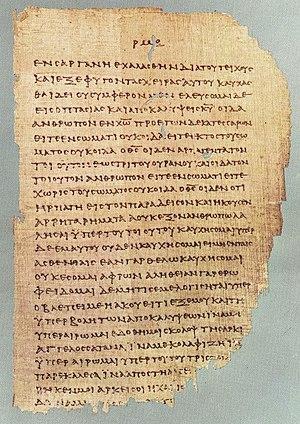
La Phénoménologie de la vie religieuse, titre choisi par Martin Heidegger lui-même, correspond au volume 60 de la Gesamtausgabe, l'édition intégrale des œuvres du philosophe. Cet ouvrage regroupe trois séries de textes de la première période d'enseignement du philosophe, couvrant les années 1918-1919 à 1920-1921. Dans l'ordre d'exposition : tout d'abord, un cours intitulé Introduction à la phénoménologie de la religion professé durant le semestre d'hiver 1920-1921 à Fribourg et centré sur les « Épîtres de Saint Paul » ; puis le cours sur Augustin et le néoplatonisme professé au semestre d'été 1921 ; enfin la charpente d'un cours sur les Fondements de la mystique médiévale, élaborations et esquisses en vue d'un cours annoncé pour le semestre d'hiver 1919-1920, mais qui ne fut pas donné. Étienne Pinat dans son compte rendu chez Actu Philosphia souligne le double intérêt de cette étude sur la genèse d'Être et Temps et le rapport de l'auteur au christianisme.
La datation de la Bible consiste à déterminer la période de composition et de rédaction de chaque livre qui la compose, et si possible de chaque unité textuelle composant ces livres.
Le christianisme d'avant Nicée est l'histoire chrétienne jusqu'au premier concile de Nicée, c'est-à-dire la période allant de l'âge apostolique du premier siècle, vers 100 apr. J.-C., à Nicée en 325.
L'Épître aux Hébreux est un livre du Nouveau Testament rédigé en grec et intitulé « Πρὸς Ἑϐραίους ». Elle est censée s'adresser à des « Hébreux » mais l'identité de ces destinataires offre matière à discussion, si tant est qu'il s'agisse d'une véritable lettre. Là n'est pas son seul paradoxe.
L’Église catholique, ou sainte Église catholique, apostolique et romaine, est l'institution rassemblant l'ensemble des catholiques, c'est-à-dire tous les chrétiens en communion avec le pape et les évêques. En plus d'être l'ensemble des baptisés, elle est aussi une institution et un clergé organisés de façon hiérarchique. Pour les catholiques, Jésus-Christ est le chef de l'Église.
La littérature byzantine peut être définie comme l’ensemble des ouvrages écrits en grec médiéval dans l’Empire romain d’Orient, entre 330 et 1453 ap. J.-C. Basée sur l’héritage politique de Rome, elle fut influencée tant par les héritages grec et chrétien que par le contexte culturel du Proche-Orient. On peut y distinguer cinq grandes périodes : celle de la tradition antique qui fut suivie d’une période d’absence relative ; un renouveau aux IXᵉ et Xᵉ siècles fut suivi d’une période que l’on a appelée « pré-Renaissance » et d’une période finale.
La koinè ou koinê est une forme de grec ancien qui servit de langue commune au monde hellénique et fut normalisée à l'époque hellénistique.
Le terme « papyrus Chester Beatty » fait référence à l'ensemble de la collection de manuscrits acquis par Alfred Chester Beatty au cours de son existence et qui comprend des papyrus bibliques ainsi que des non bibliques comme les papyrus médicaux Chester Beatty.
L'importance de la théologie dans la pensée de Martin Heidegger transparaît dans cet aveu par le penseur lui-même : « qui pourrait méconnaître que tout ce chemin s'accompagna silencieusement d'une explication avec le christianisme? » cité par Didier Franck. Les questions relatives à la théologie et au sacré accompagnèrent Heidegger tout au long de son parcours, marqué par le rejet de la théologie dogmatique de son enfance et le souci de préserver l'indépendance de la pensée philosophique.